La Esperanza, Honduras

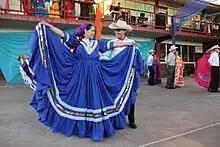
Dancers in the national dance festival, El Grande de Grandes

As in the rest of Honduras, the majority of the population is Roman Catholic, with a growing percentage of Evangelicals. As such, Christmastime or "Navidad", and Holy Week preceding Easter, called "Semana Santa", are major times of celebration. Christmas Eve, known as "Nochebuena", is celebrated with a late-night dinner with family and friends followed by lighting fireworks at midnight.